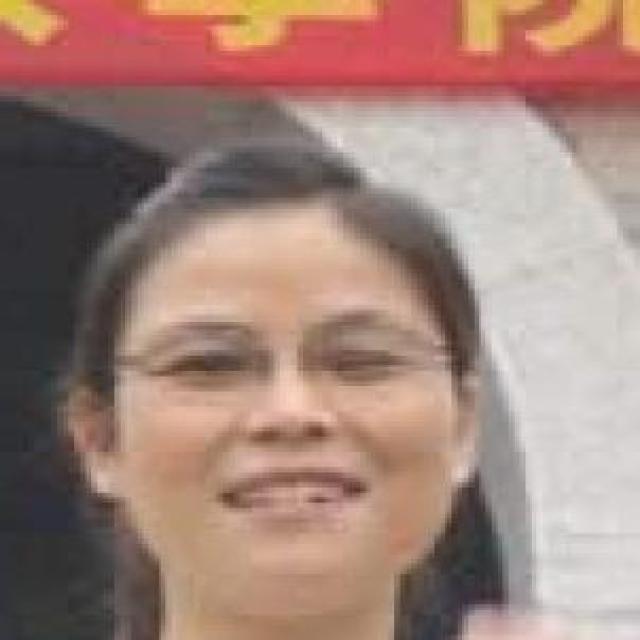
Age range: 21-44